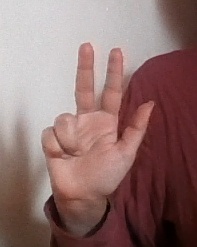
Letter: al